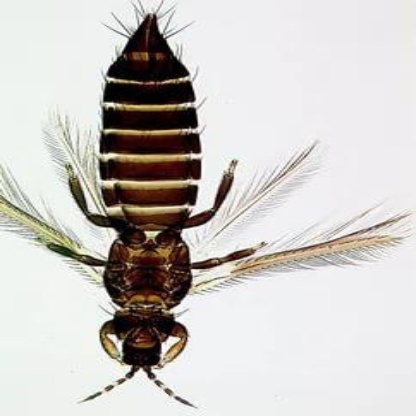
Nhãn: Bọ trĩ ( Thrips )